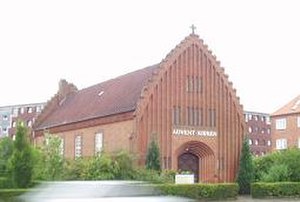
Vejle Adventkirke
Vejle Adventkirke i 2005
Vejle Adventkirke, udvendig
Vejle Adventkirke er den ældste bygning i Danmark, der blev bygget som Adventkirke. Kirken ligger i Svendsgade i Vejles vestby.